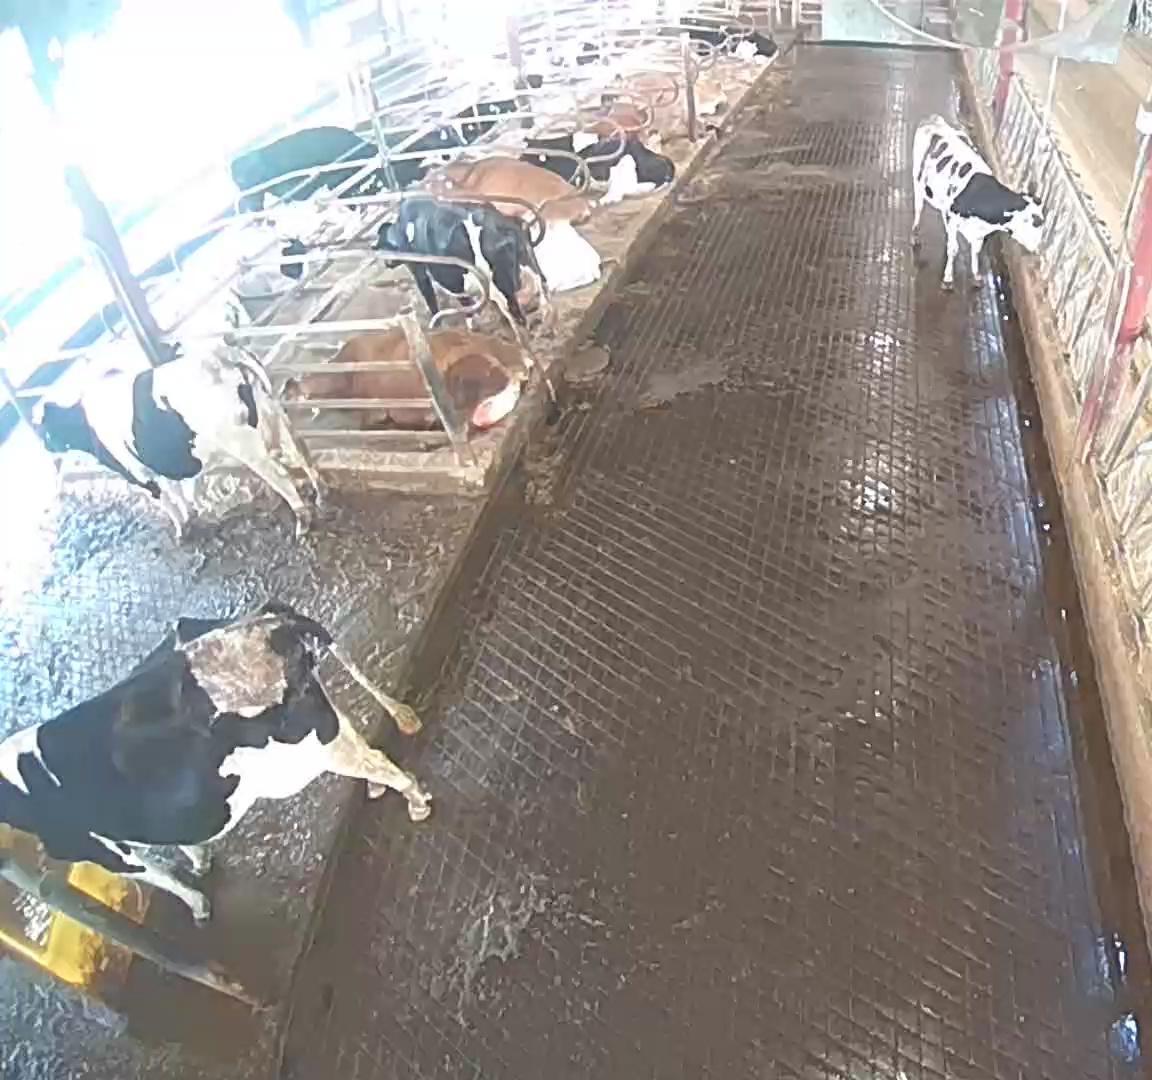
Number of cows: 9